Fuego en la sangre (TV series)

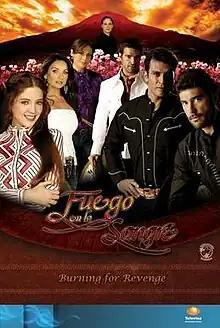

Fuego en la sangre (Translated to "Fire in the Blood", but in English called "Burning for Revenge") is a Mexican telenovela that began transmissions on January 21, 2008, through Mexico's Canal de las Estrellas network.